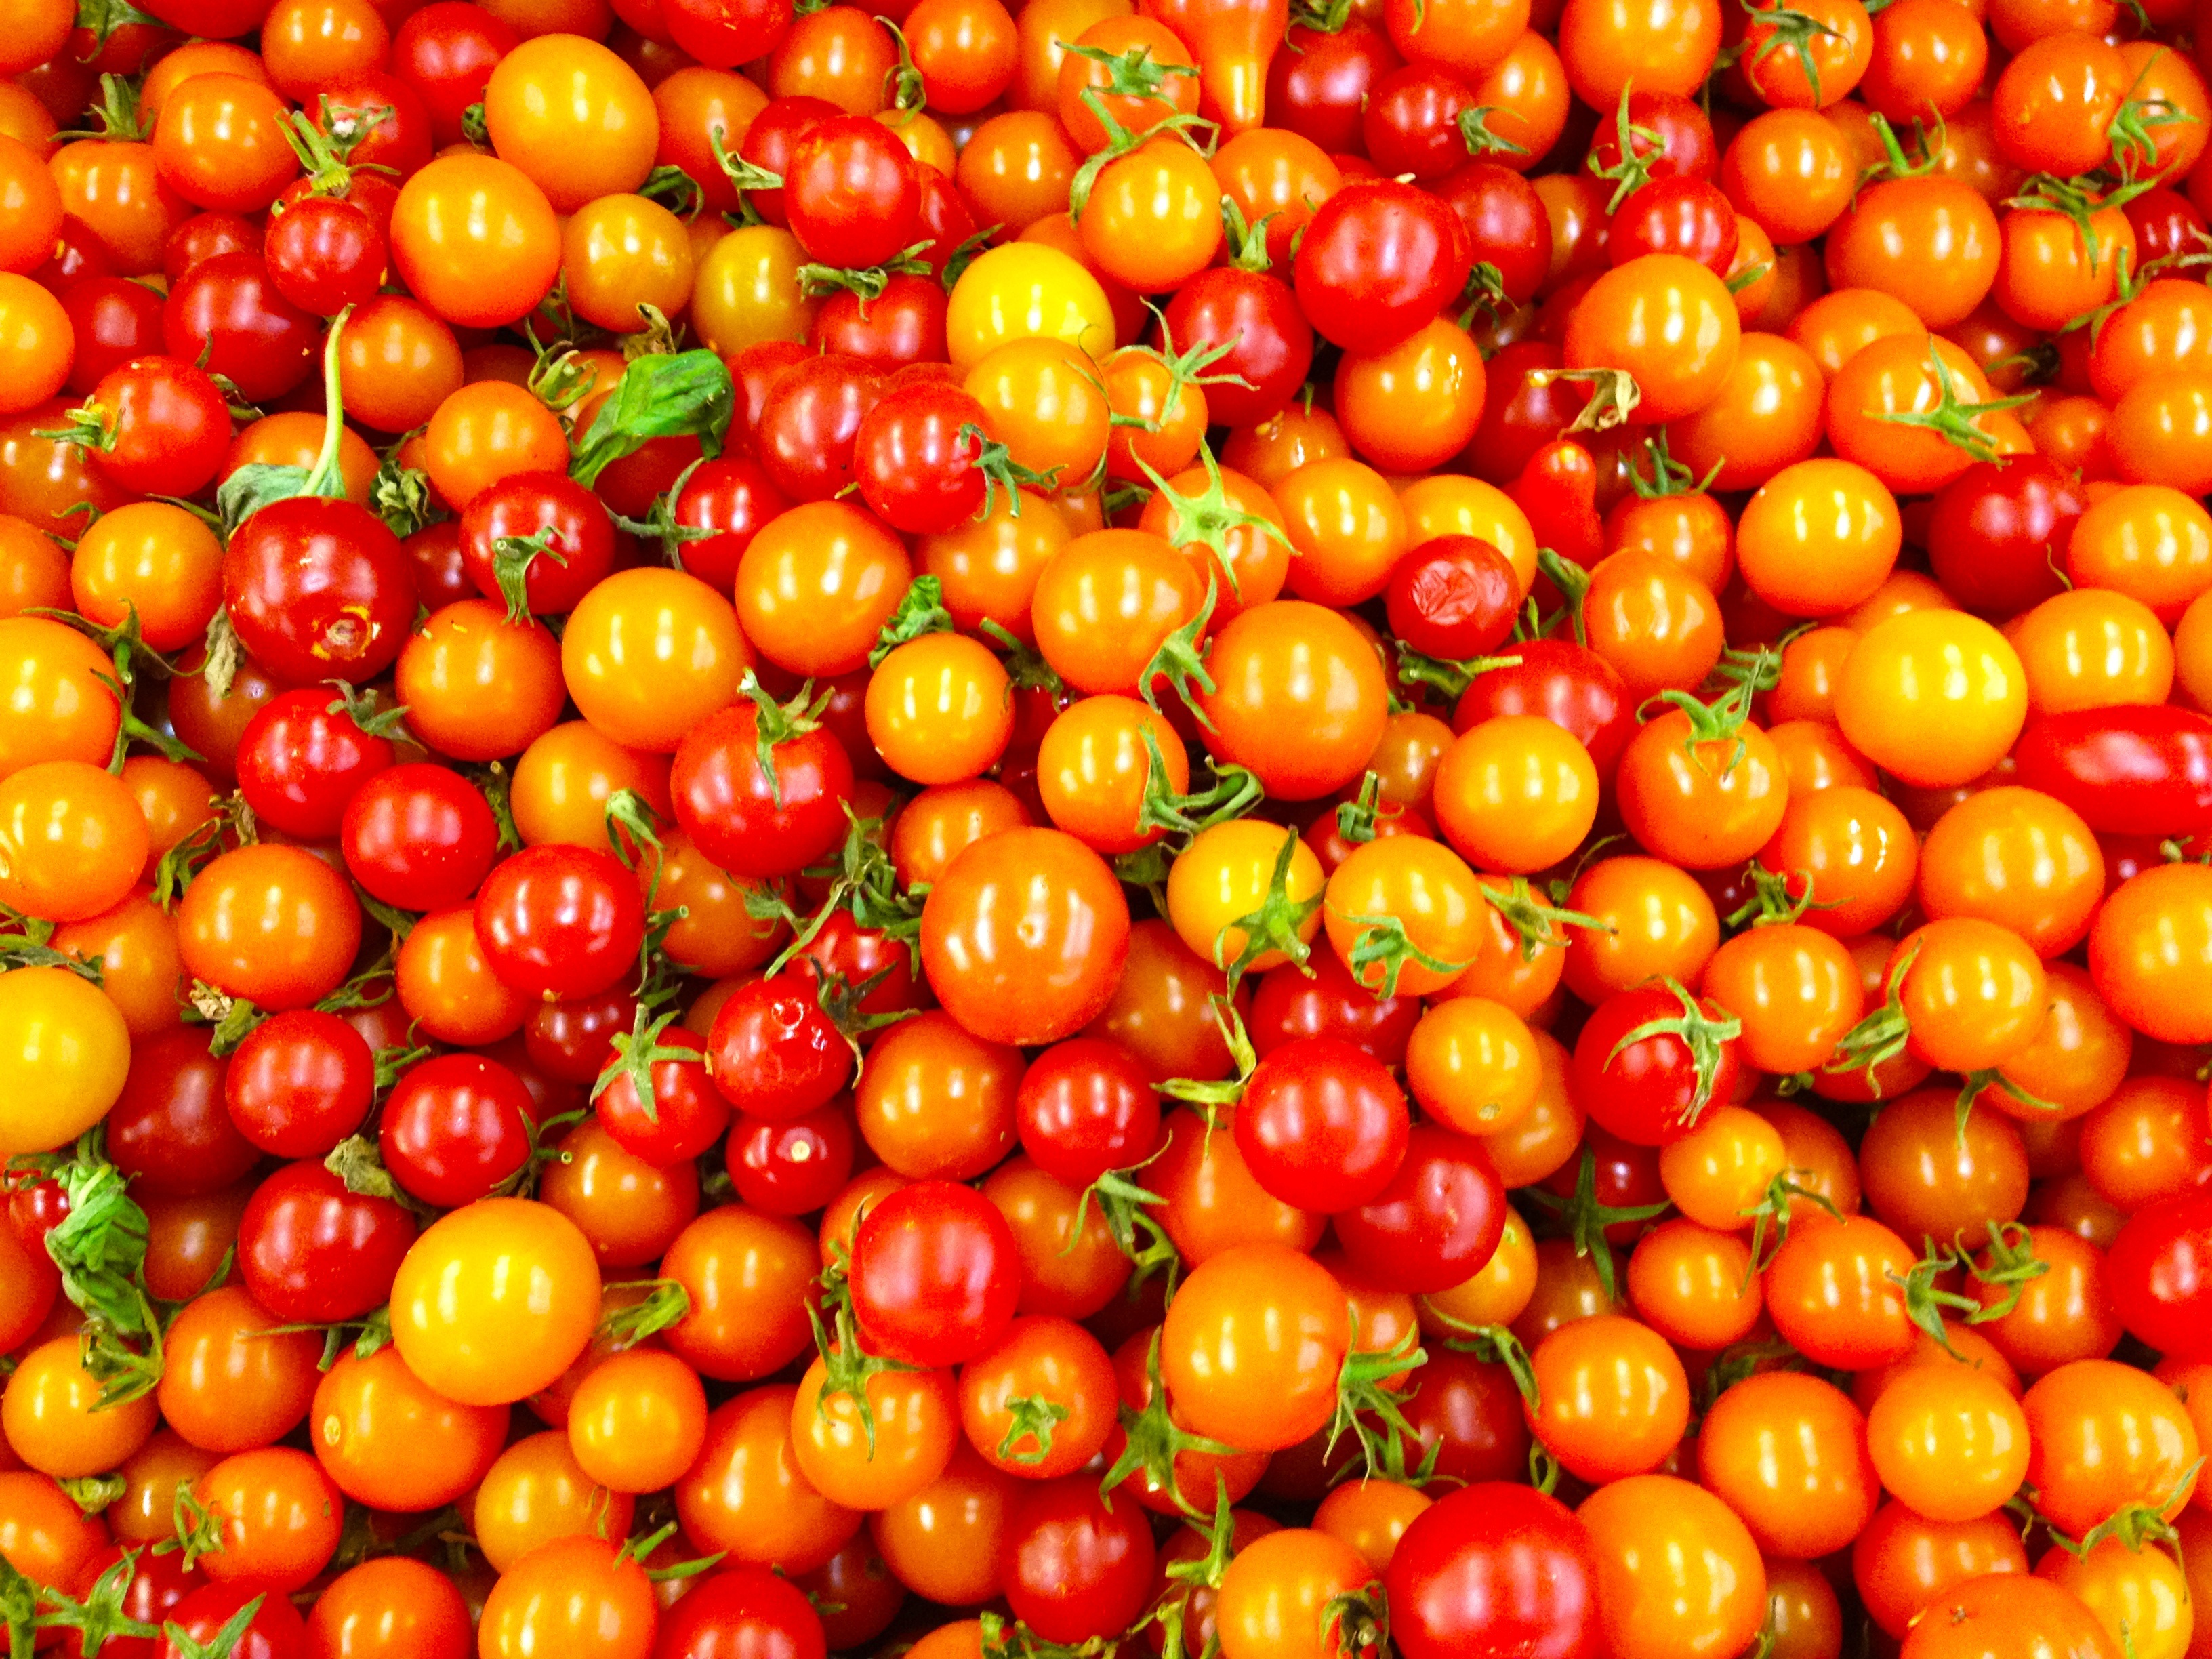
plant, fruit, food, produce, vegetable, fresh, tomato, organic, flowering plant, land plant, potato and tomato genus